Whig Party (United States)

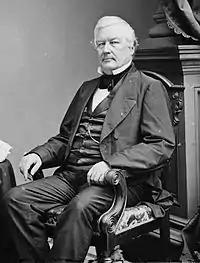
Millard Fillmore, the last Whig president

Reflecting the Taylor administration's desire to find a middle ground between traditional Whig and Democratic policies, Secretary of the Treasury William M. Meredith issued a report calling for an increase in tariff rates, but not to the levels seen under the Tariff of 1842. Even Meredith's moderate policies were not adopted, and, partly due to the strong economic growth of the late 1840s and late 1850s, traditional Whig economic stances would increasingly lose their salience after 1848. When Taylor assumed office, the organization of state and territorial governments and the status of slavery in the Mexican Cession remained the major issue facing Congress.